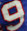
Number: 9